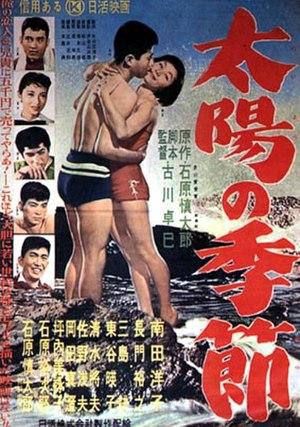
Hiroyuki Nagato, né le 10 janvier 1934 à Kyoto et mort le 1ᵉʳ mai 2011 à Tokyo, est un acteur japonais. Son vrai nom est Akio Katō.
Takumi Furukawa, nom d'artiste de Takumi Iwasaki, né le 27 mars 1917 à Hachiōji et mort le 4 octobre 2018 à Tokyo, est un réalisateur et un scénariste japonais de films.